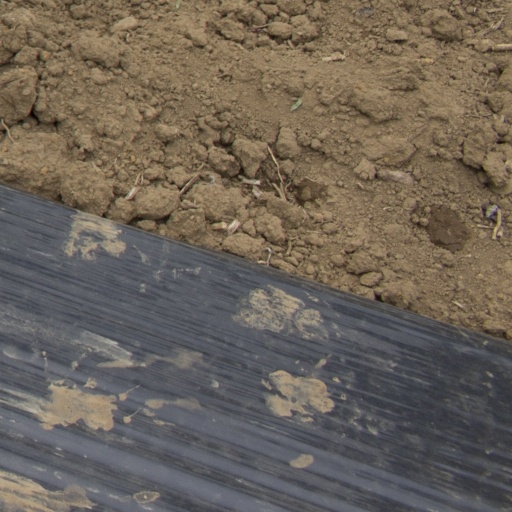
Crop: Jerusalem artichoke